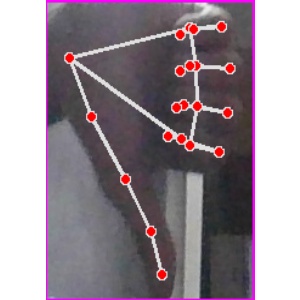
अक्षर: फ